My Beautiful Bride

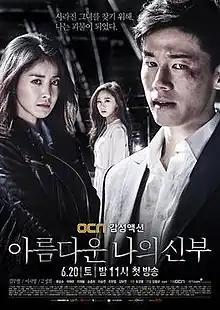
Promotional poster

My Beautiful Bride is a South Korean television series starring Kim Mu-yeol, Lee Si-young, Ko Sung-hee, Ryu Seung-soo, Park Hae-joon. The series aired on OCN every Saturday and Sunday at 22:20 (KST) from June 20 to August 9, 2015.